Second Cambridge Savings Bank Building

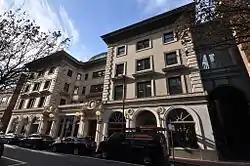

The Second Cambridge Savings Bank Building is an historic bank building at 11–21 Dunster Street in Cambridge, Massachusetts. The Italian Renaissance masonry building was built in 1897 by the Cambridge Savings Bank. It is a four-story building, with a frieze of fleur-de-lis patterning separating the first floor from the upper floors, and a metal cornice below the roof. The building corners are quoined on the upper levels, and there are a pair of matching entrances. It is one of the finest examples of pre–World War I architecture in Harvard Square.